List of township-level divisions of Henan

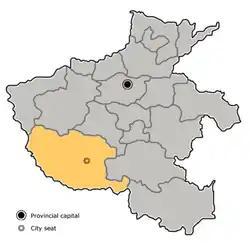
Location of Nanyang in the province

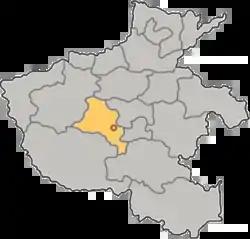
Location of Pingdingshan in the province

The only town is Beidu and the only township is Caozhen Township